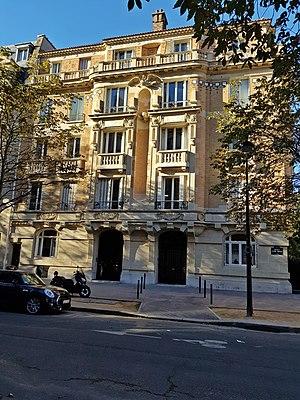
Immeuble du 12, avenue Elisée-Reclus, Paris 7e.
L'avenue Élisée-Reclus est une voie du 7ᵉ arrondissement de Paris, en France.